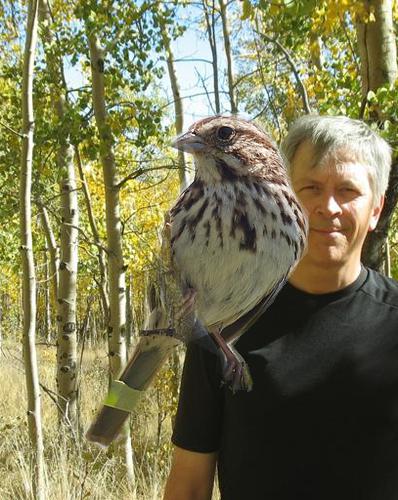
Bird species: Song_Sparrow
Bird type: landbird
Background: land